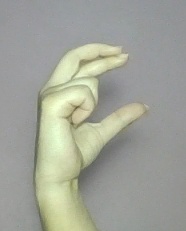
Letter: thal